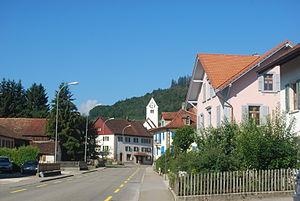
Glovelier est une localité et une ancienne commune suisse du canton du Jura.